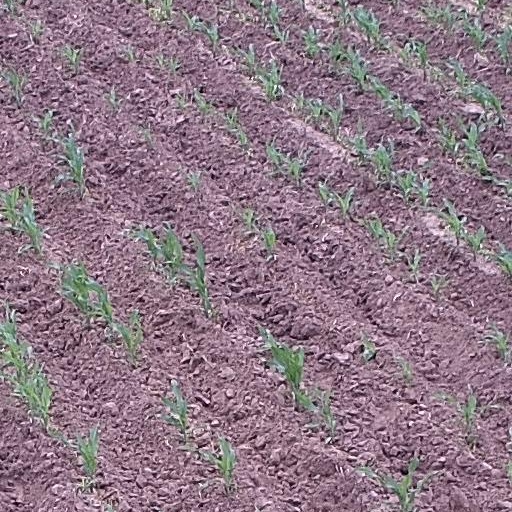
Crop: maize; corn